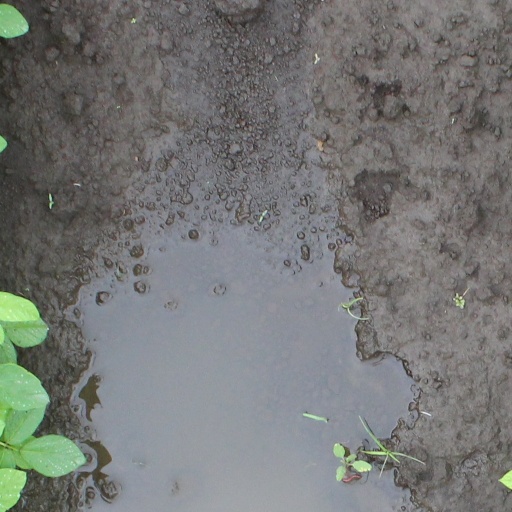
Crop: soybean